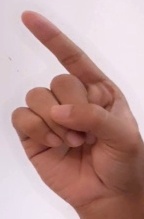
ASL sign: Z